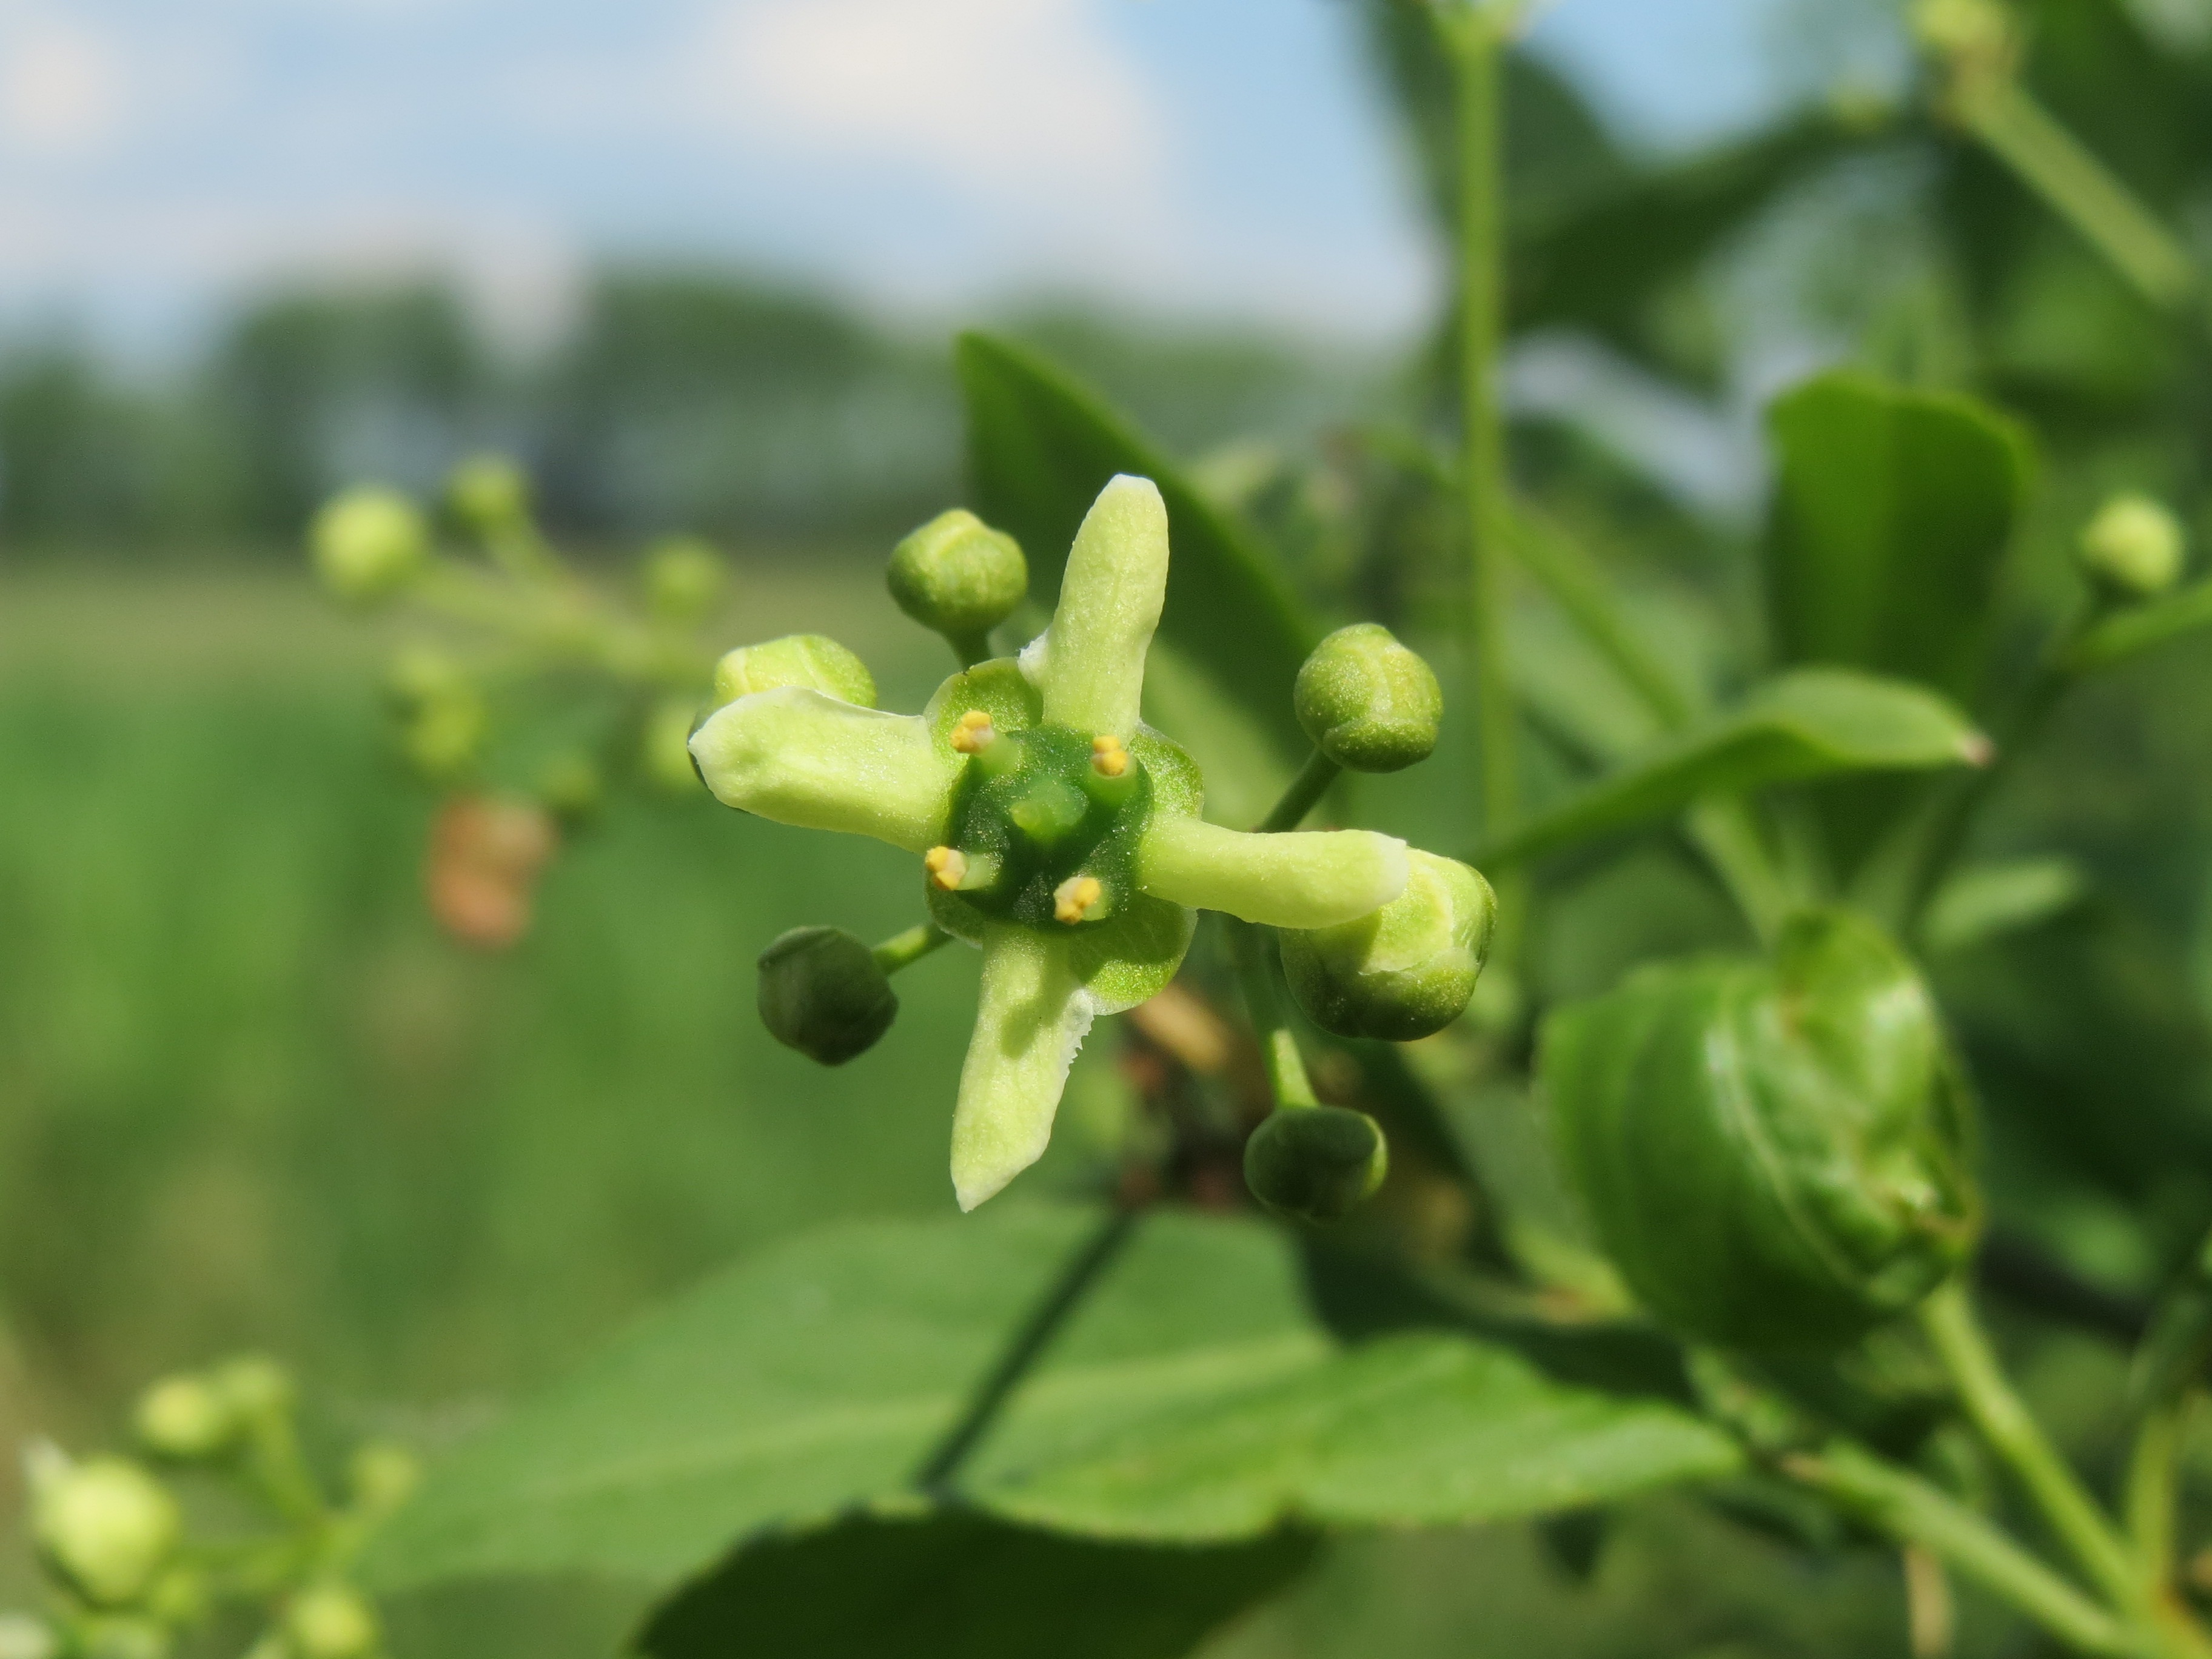
plant, flower, food, green, produce, vegetable, botany, flora, wildflower, shrub, macro photography, inflorescence, flowering plant, spindle, euonymus europeaus, european spindle, common spindle, land plant